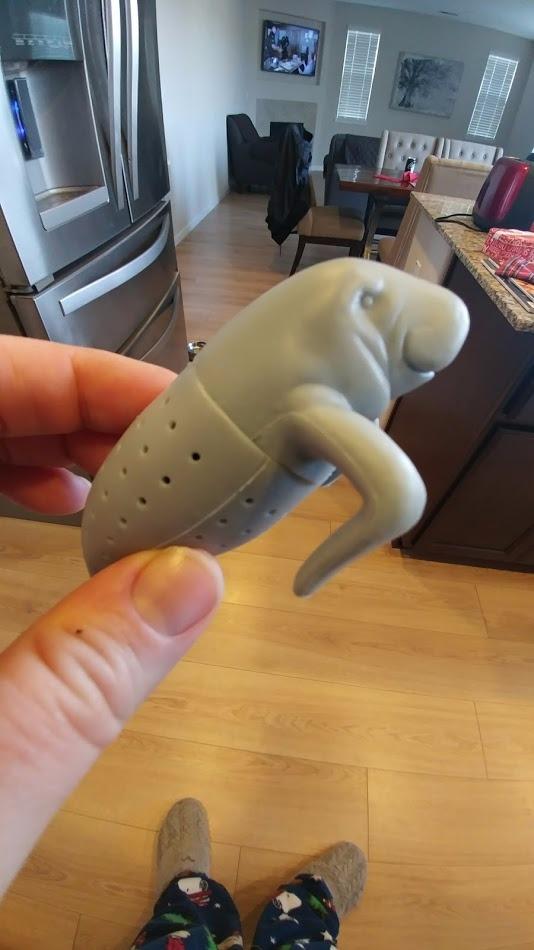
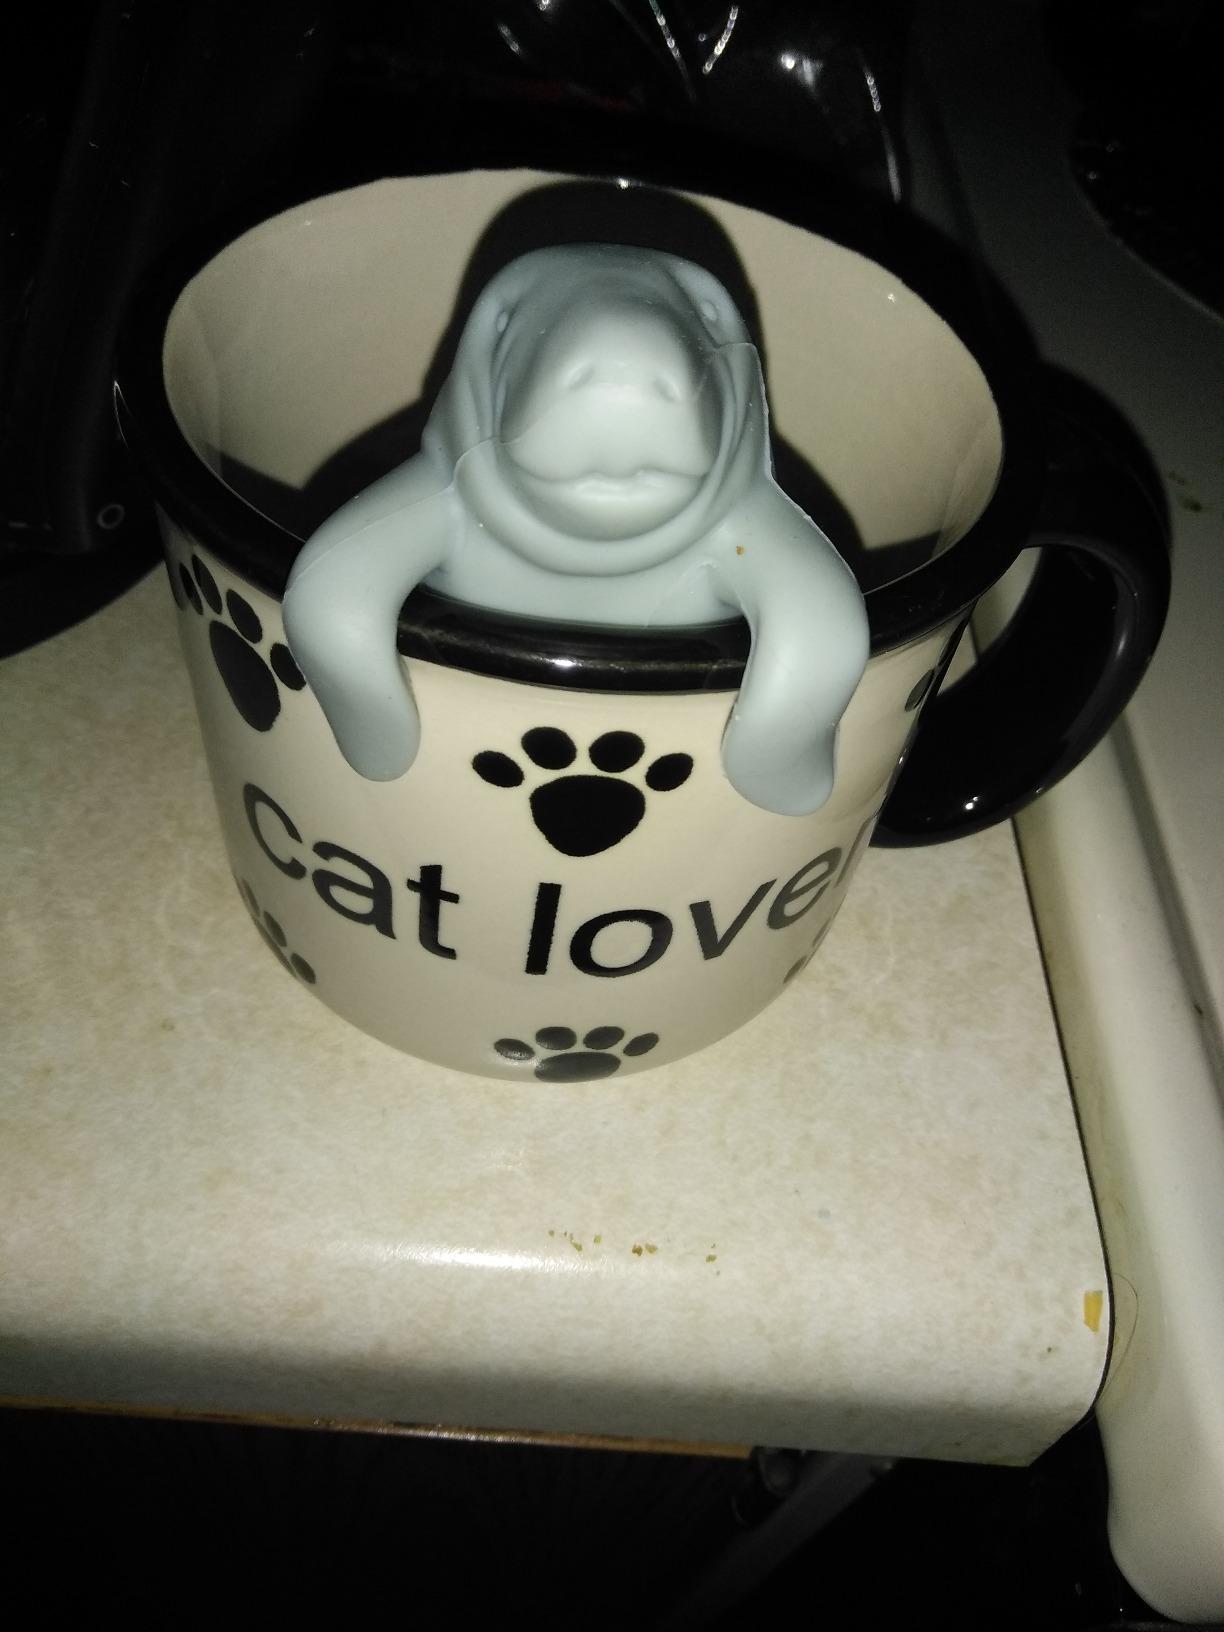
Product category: items_tea
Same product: yes